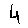
Label: 4